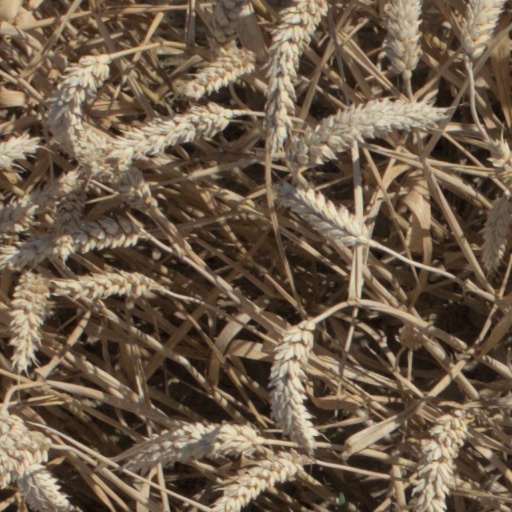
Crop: wheat